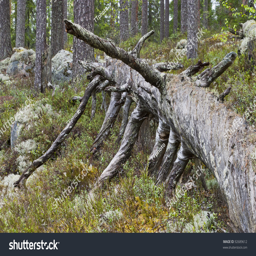
old fallen trees in a primeval forest